Aaj Ka Andha Kanoon

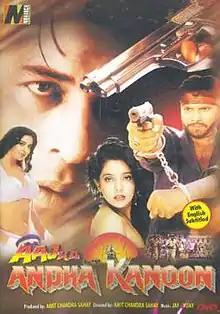

(English: "Today's Blind Law") is a 2003 Indian Bollywood adult drama film directed and produced by Amit Chandra Sahay.